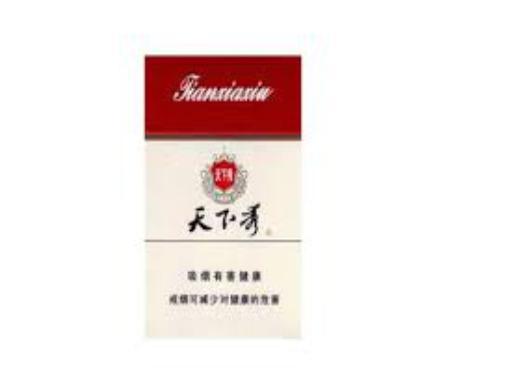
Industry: Necessities